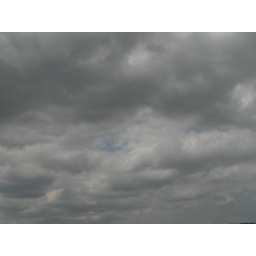
Some clouds in the sky east of my house